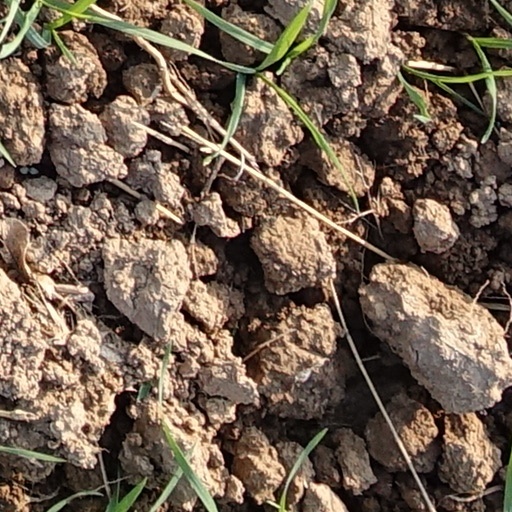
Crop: wheat